Jaguar XK 180

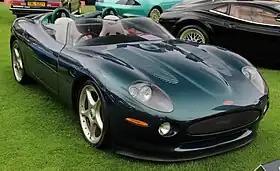
XK 180 at the 2022 London Concours.

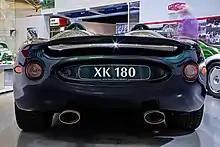
Rear view

The Jaguar XK 180 is a concept car created by the British car manufacturer Jaguar Cars to celebrate the 50th anniversary of the XK car and to show the world the skills of Jaguar stylists, craftsmen and engineers. It was presented at the Paris Motor Show in 1998.